Murine respirovirus

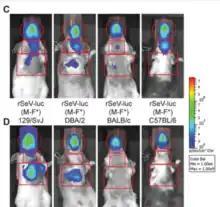
Non-invasive bioluminescence imaging of infection in the respiratory tracts of living mice

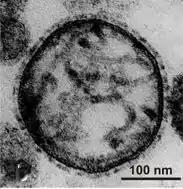
Electron microscopy of virus

Inbred and outbred mouse and rat strains have very different susceptibility to Sendai virus infection. Visualization of SeV infection in live animals demonstrates this difference. The 129/J mice tested were approximately 25,000-fold more sensitive than SJL/J mice. C57BL/6 mice are highly resistant to the virus, while DBA/2J mice are sensitive. C57BL/6 mice showed slight loss of body weight after SeV administration, which returned to normal later. Only 10% mortality rate was observed in C57BL/6 mice after the administration of very high virulent dose of 1*10 TCID50. It was shown that resistance to the lethal effects of Sendai virus in mice is genetically controlled and expressed through control of viral replication within the first 72 hours of infection. Treatment of both strains with exogenous IFN before and during viral infection led to an increase in survival time in C57BL/6 mice, but all animals of both strains ultimately succumb to SeV caused disease. If a mouse survives a SeV infection, it develops a lifelong immunity to subsequent viral infections.